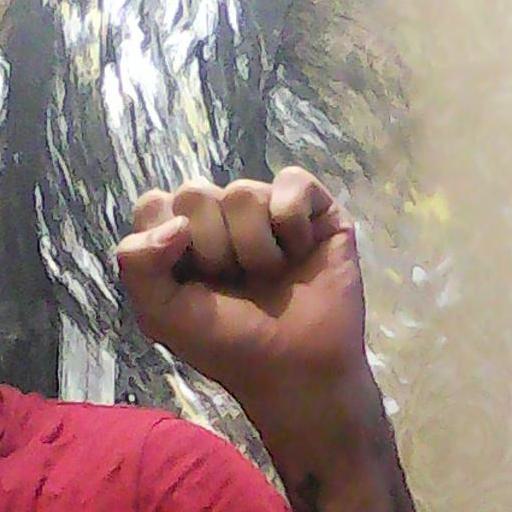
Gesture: fist